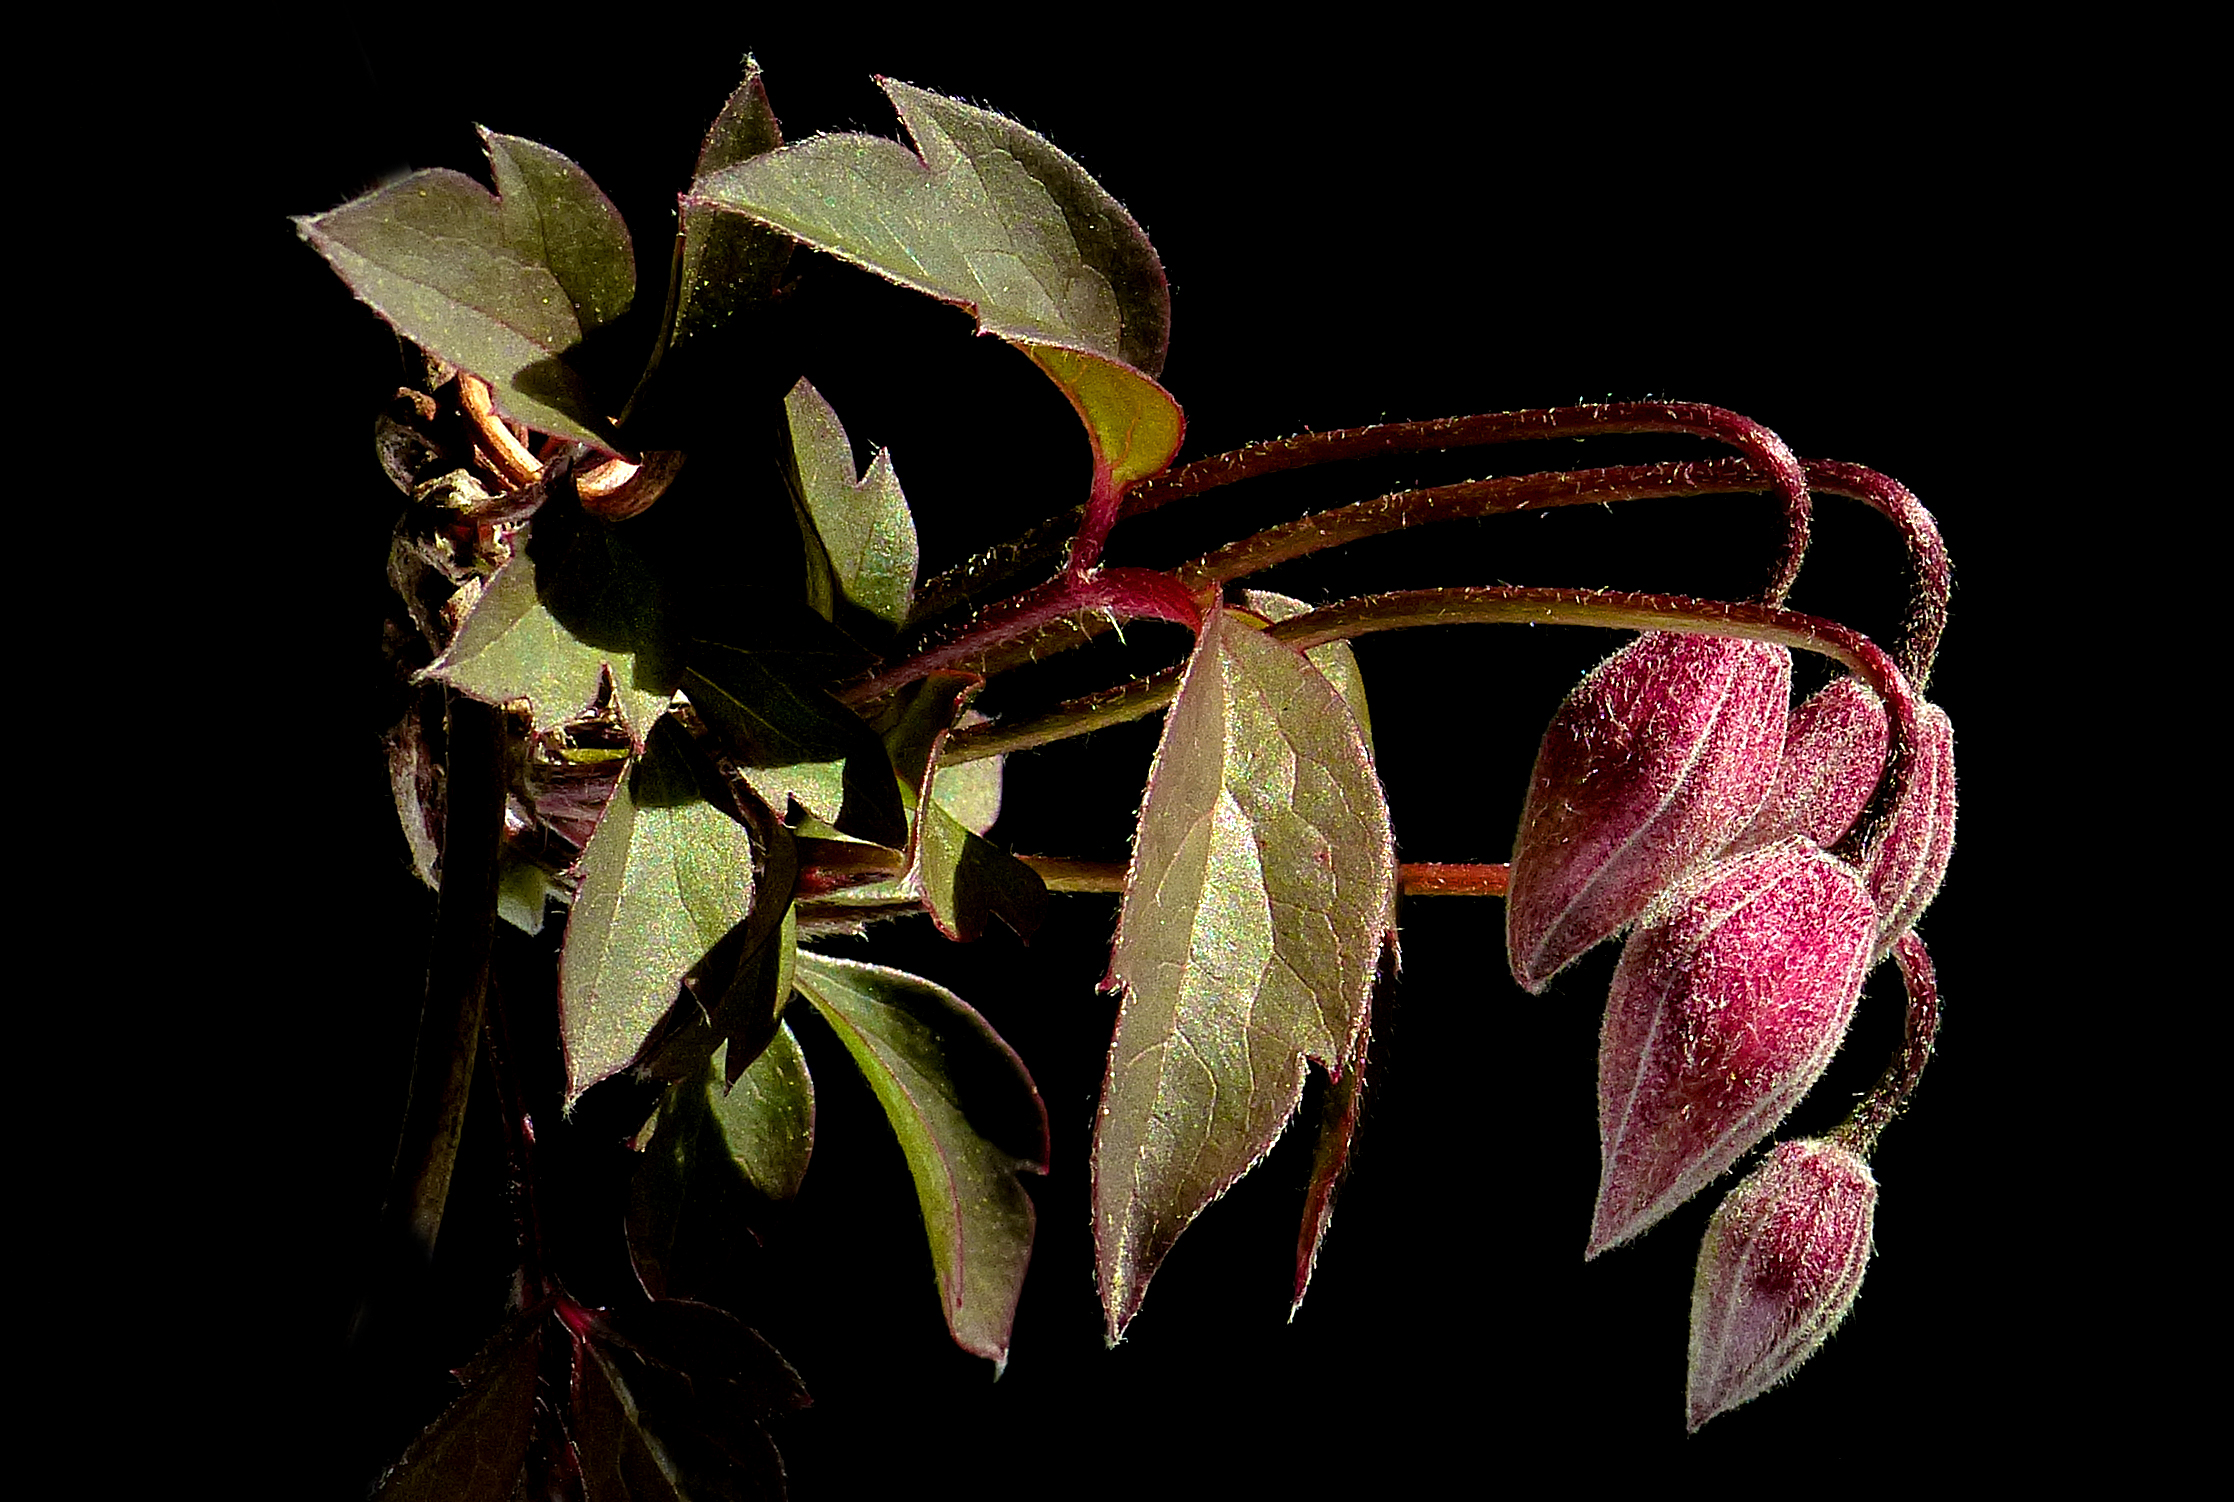
branch, plant, photography, leaf, flower, petal, red, produce, botany, flora, flowers, close up, gardens, lumixfz200, clematis, macro photography, flowering plant, plant stem, land plant